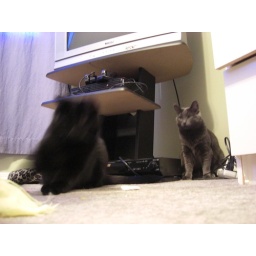
My black cat (Freya) and my grey cat ( Loki) playing with each other and some toys under their blanket.